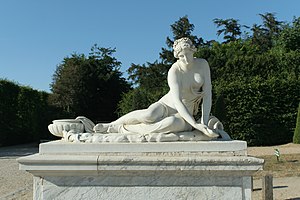
Leto
Statue af Leto i parken ved Versaillesslottet.
Leto er en titanide. Hendes navn kommer af ordet ”gleto, ” der betyder ”den strålende.”